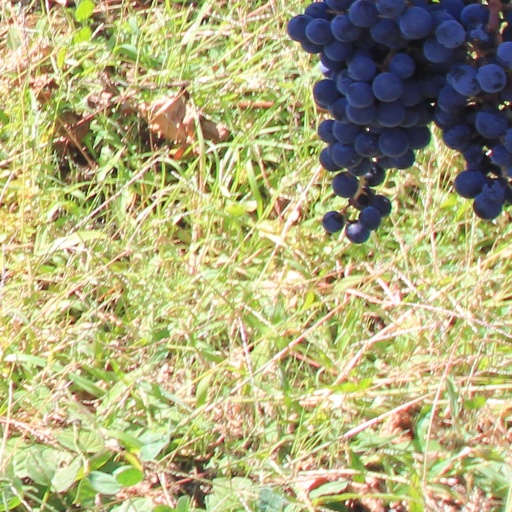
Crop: grape